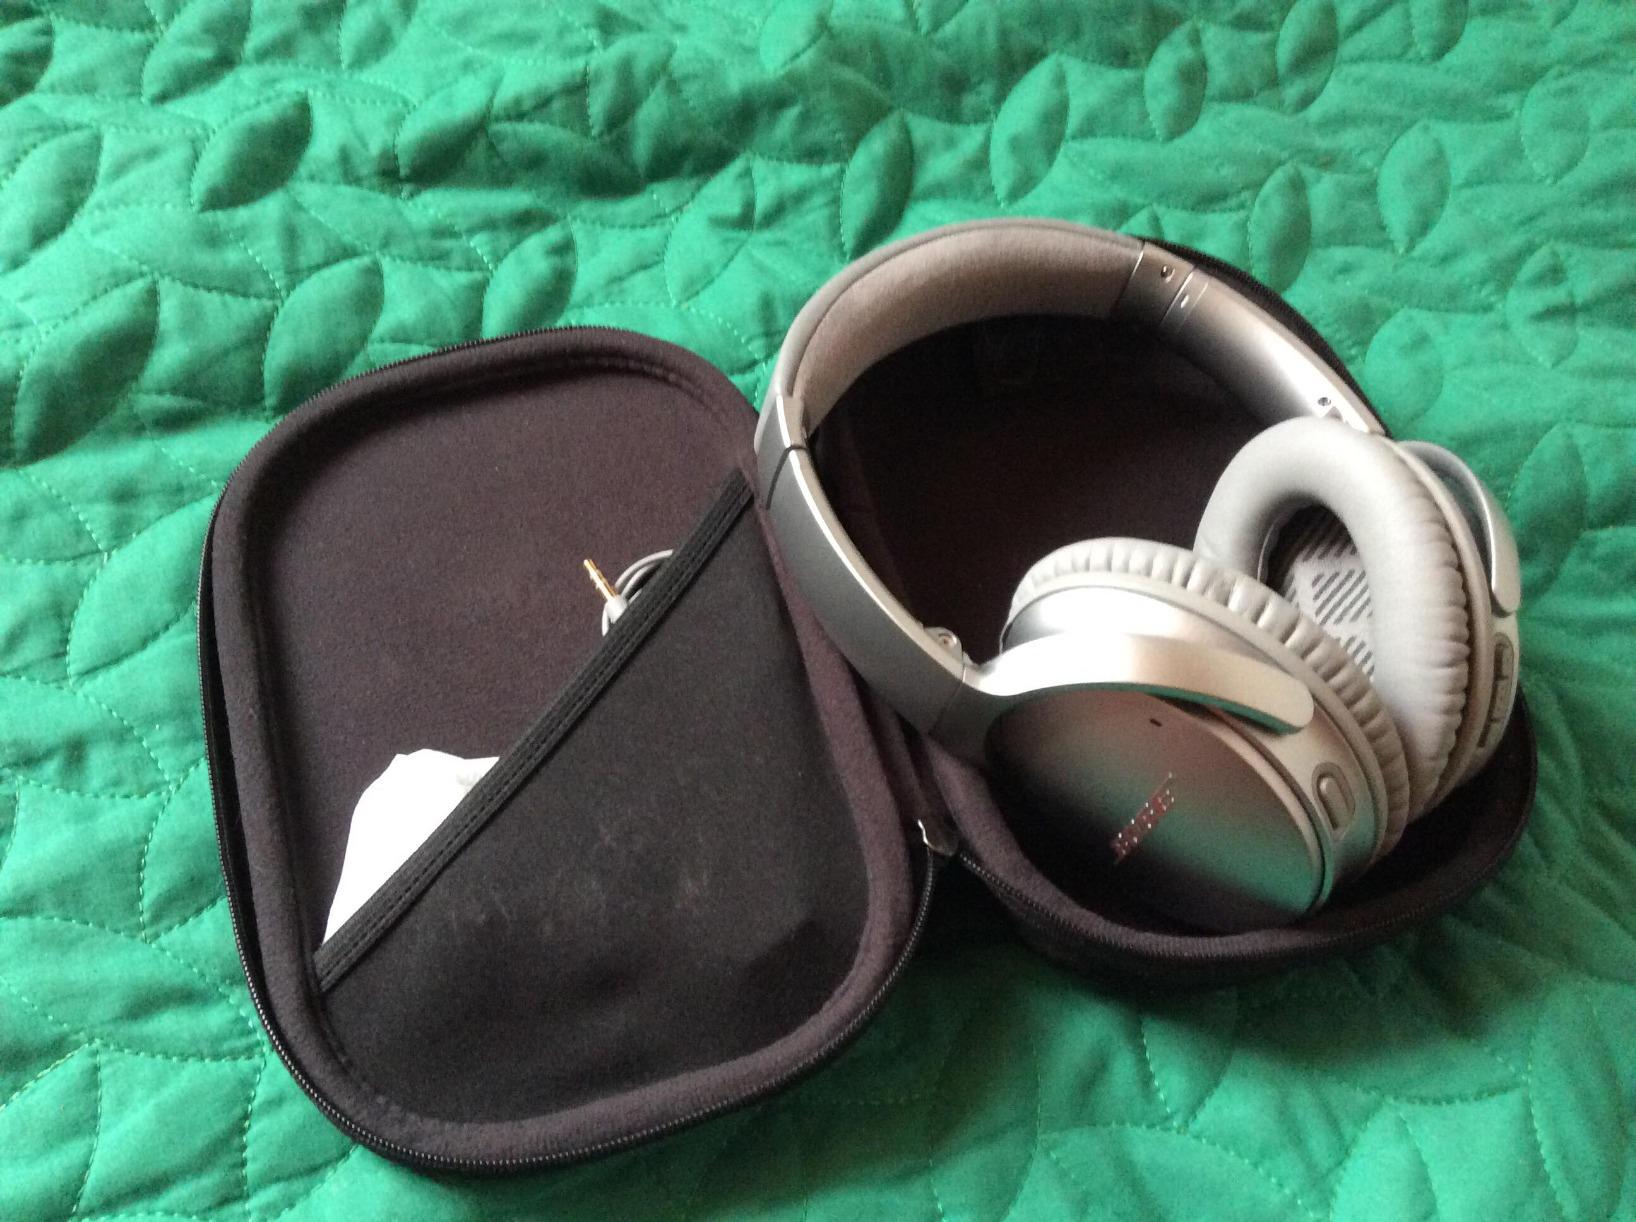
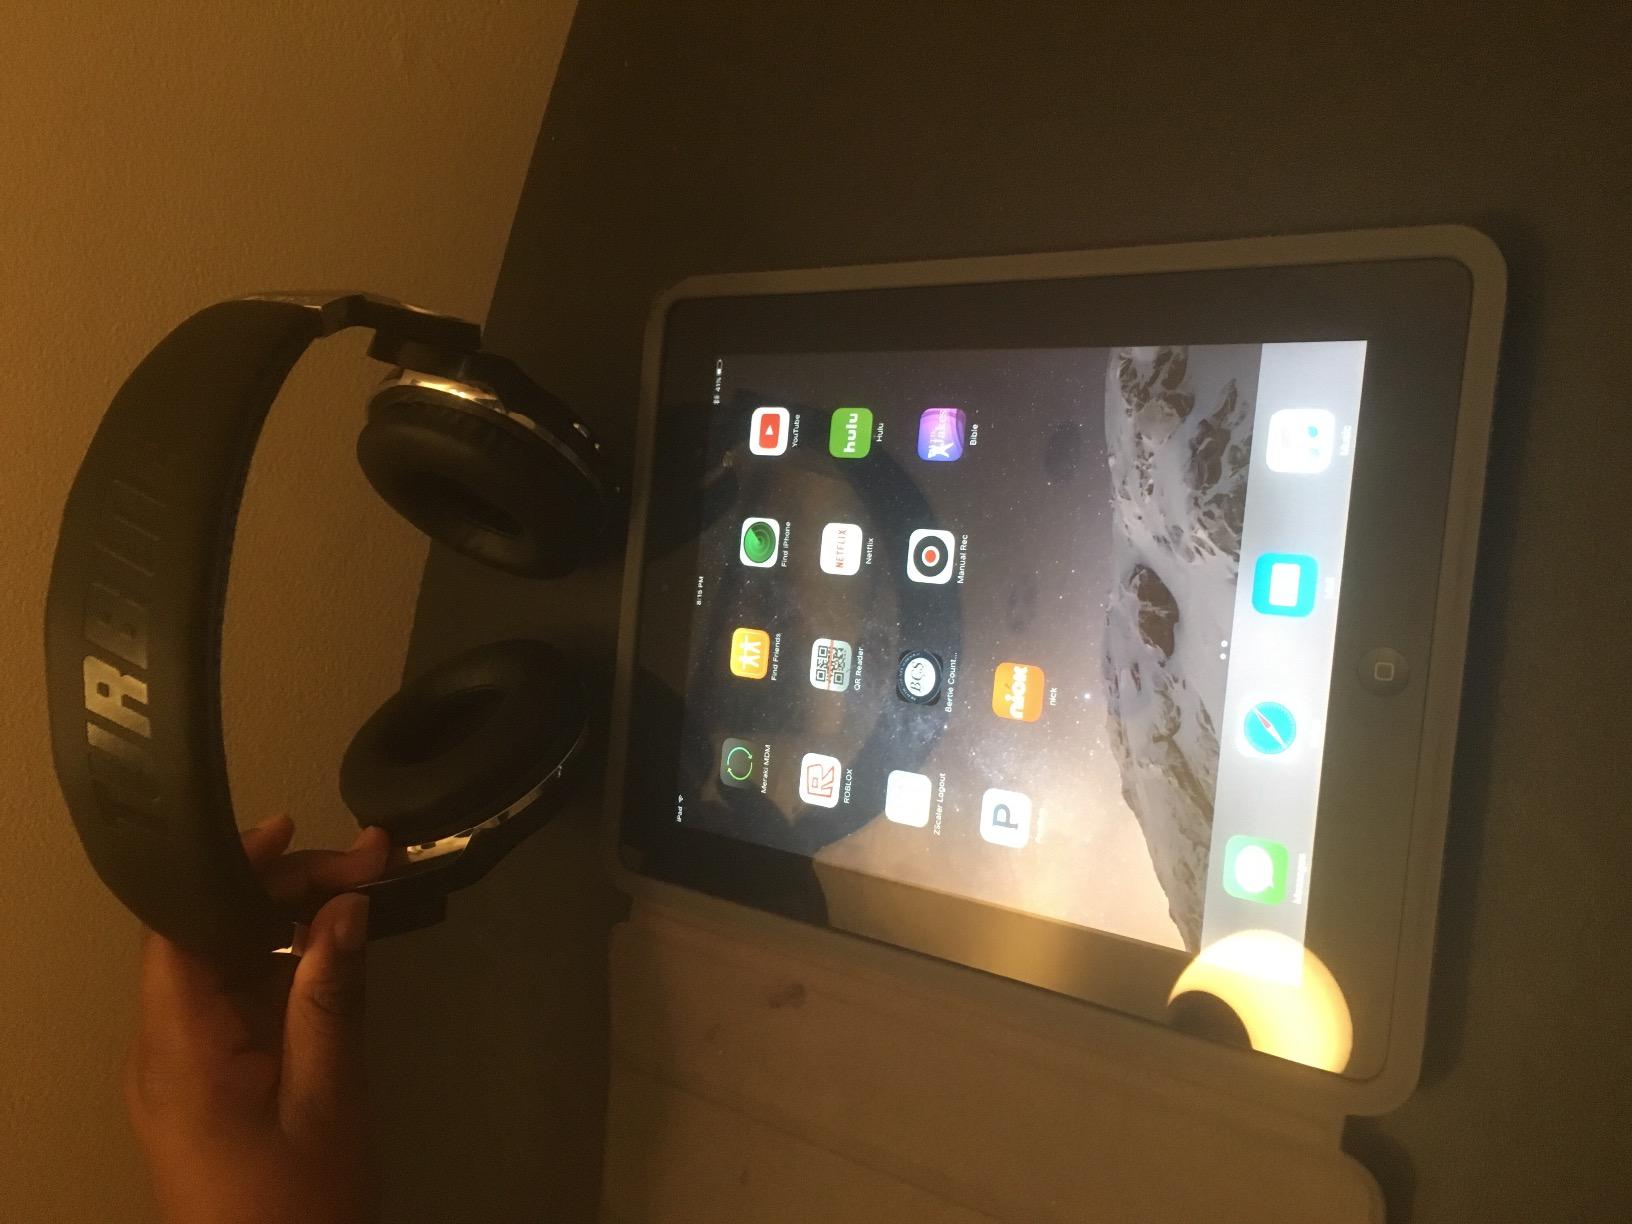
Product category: headphones
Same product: no